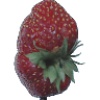
Label: Strawberry Wedge 1